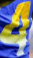
Number: 4